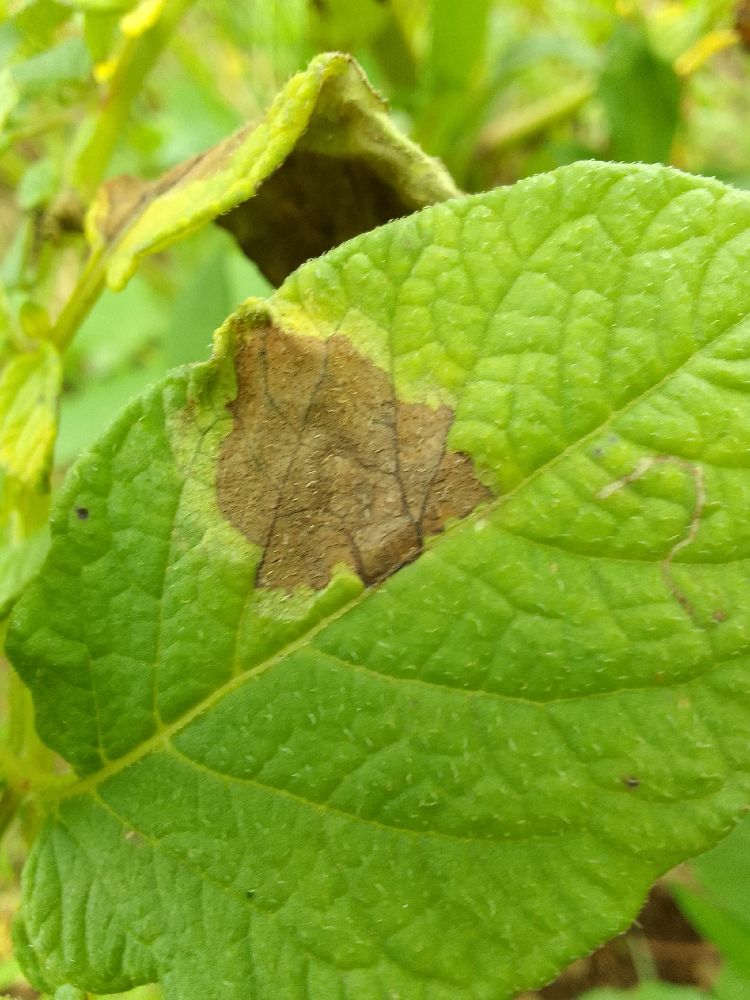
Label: Late blight